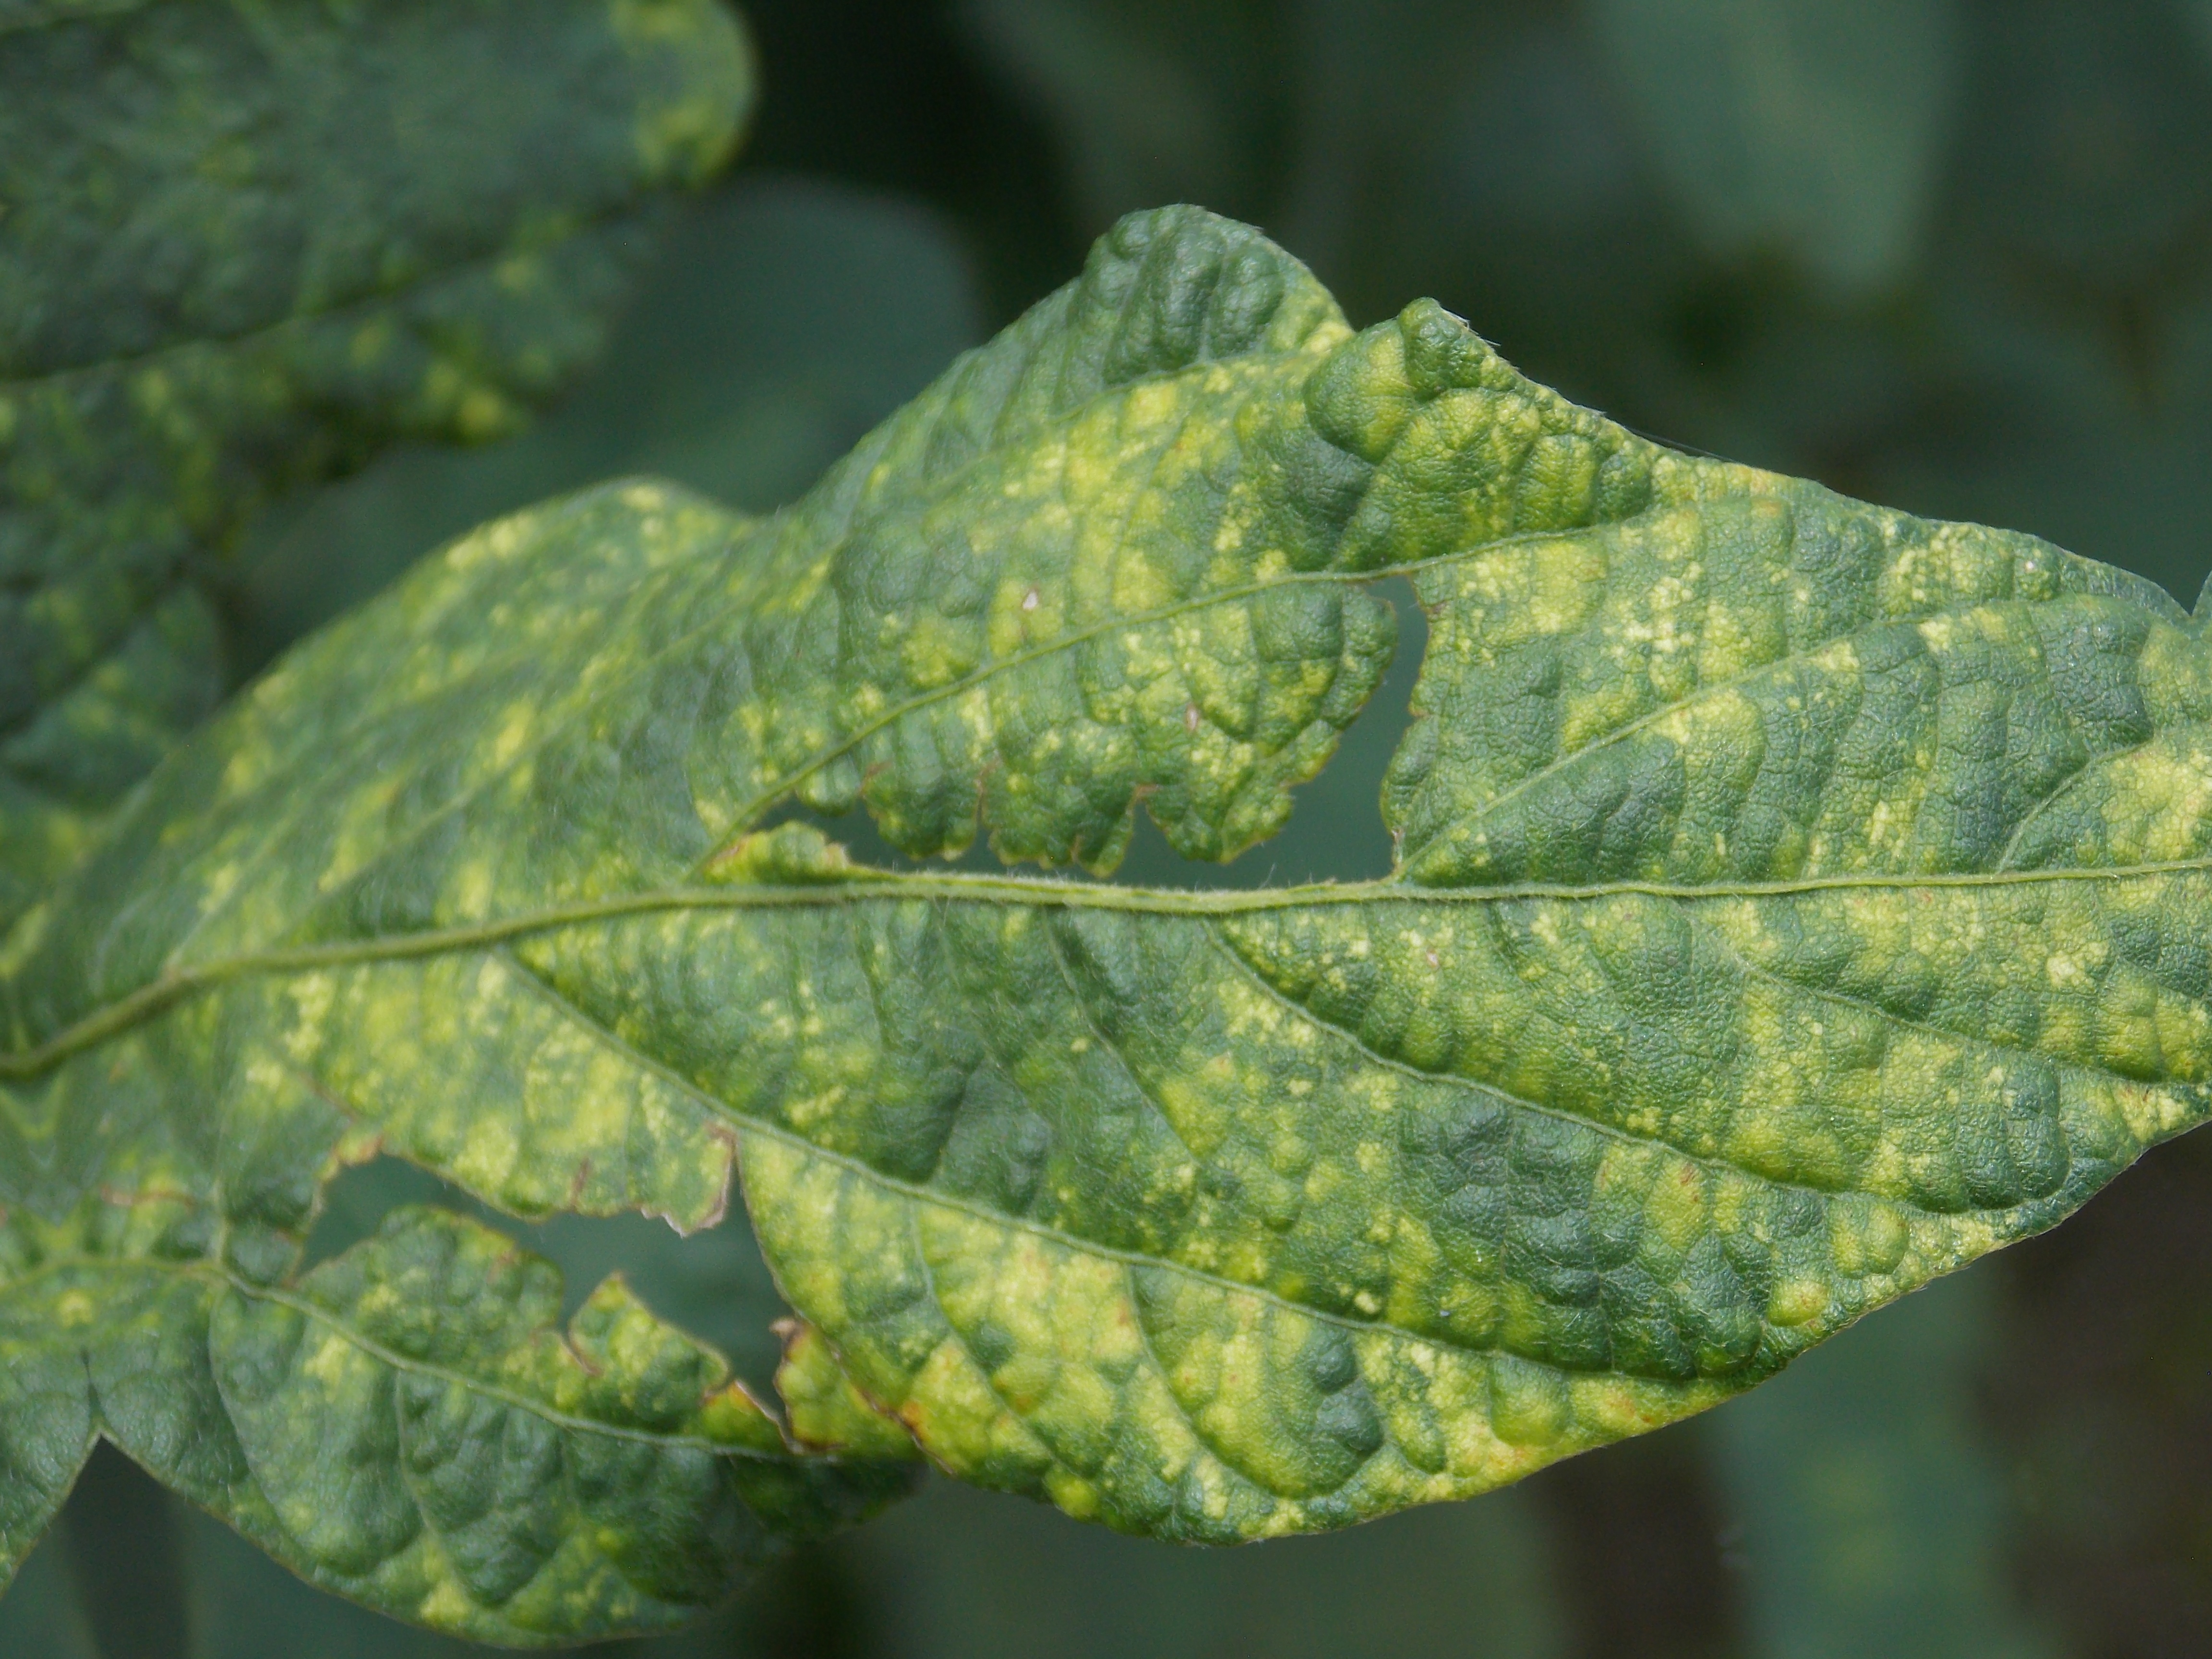
Label: Disease